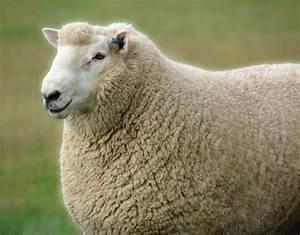
sheep